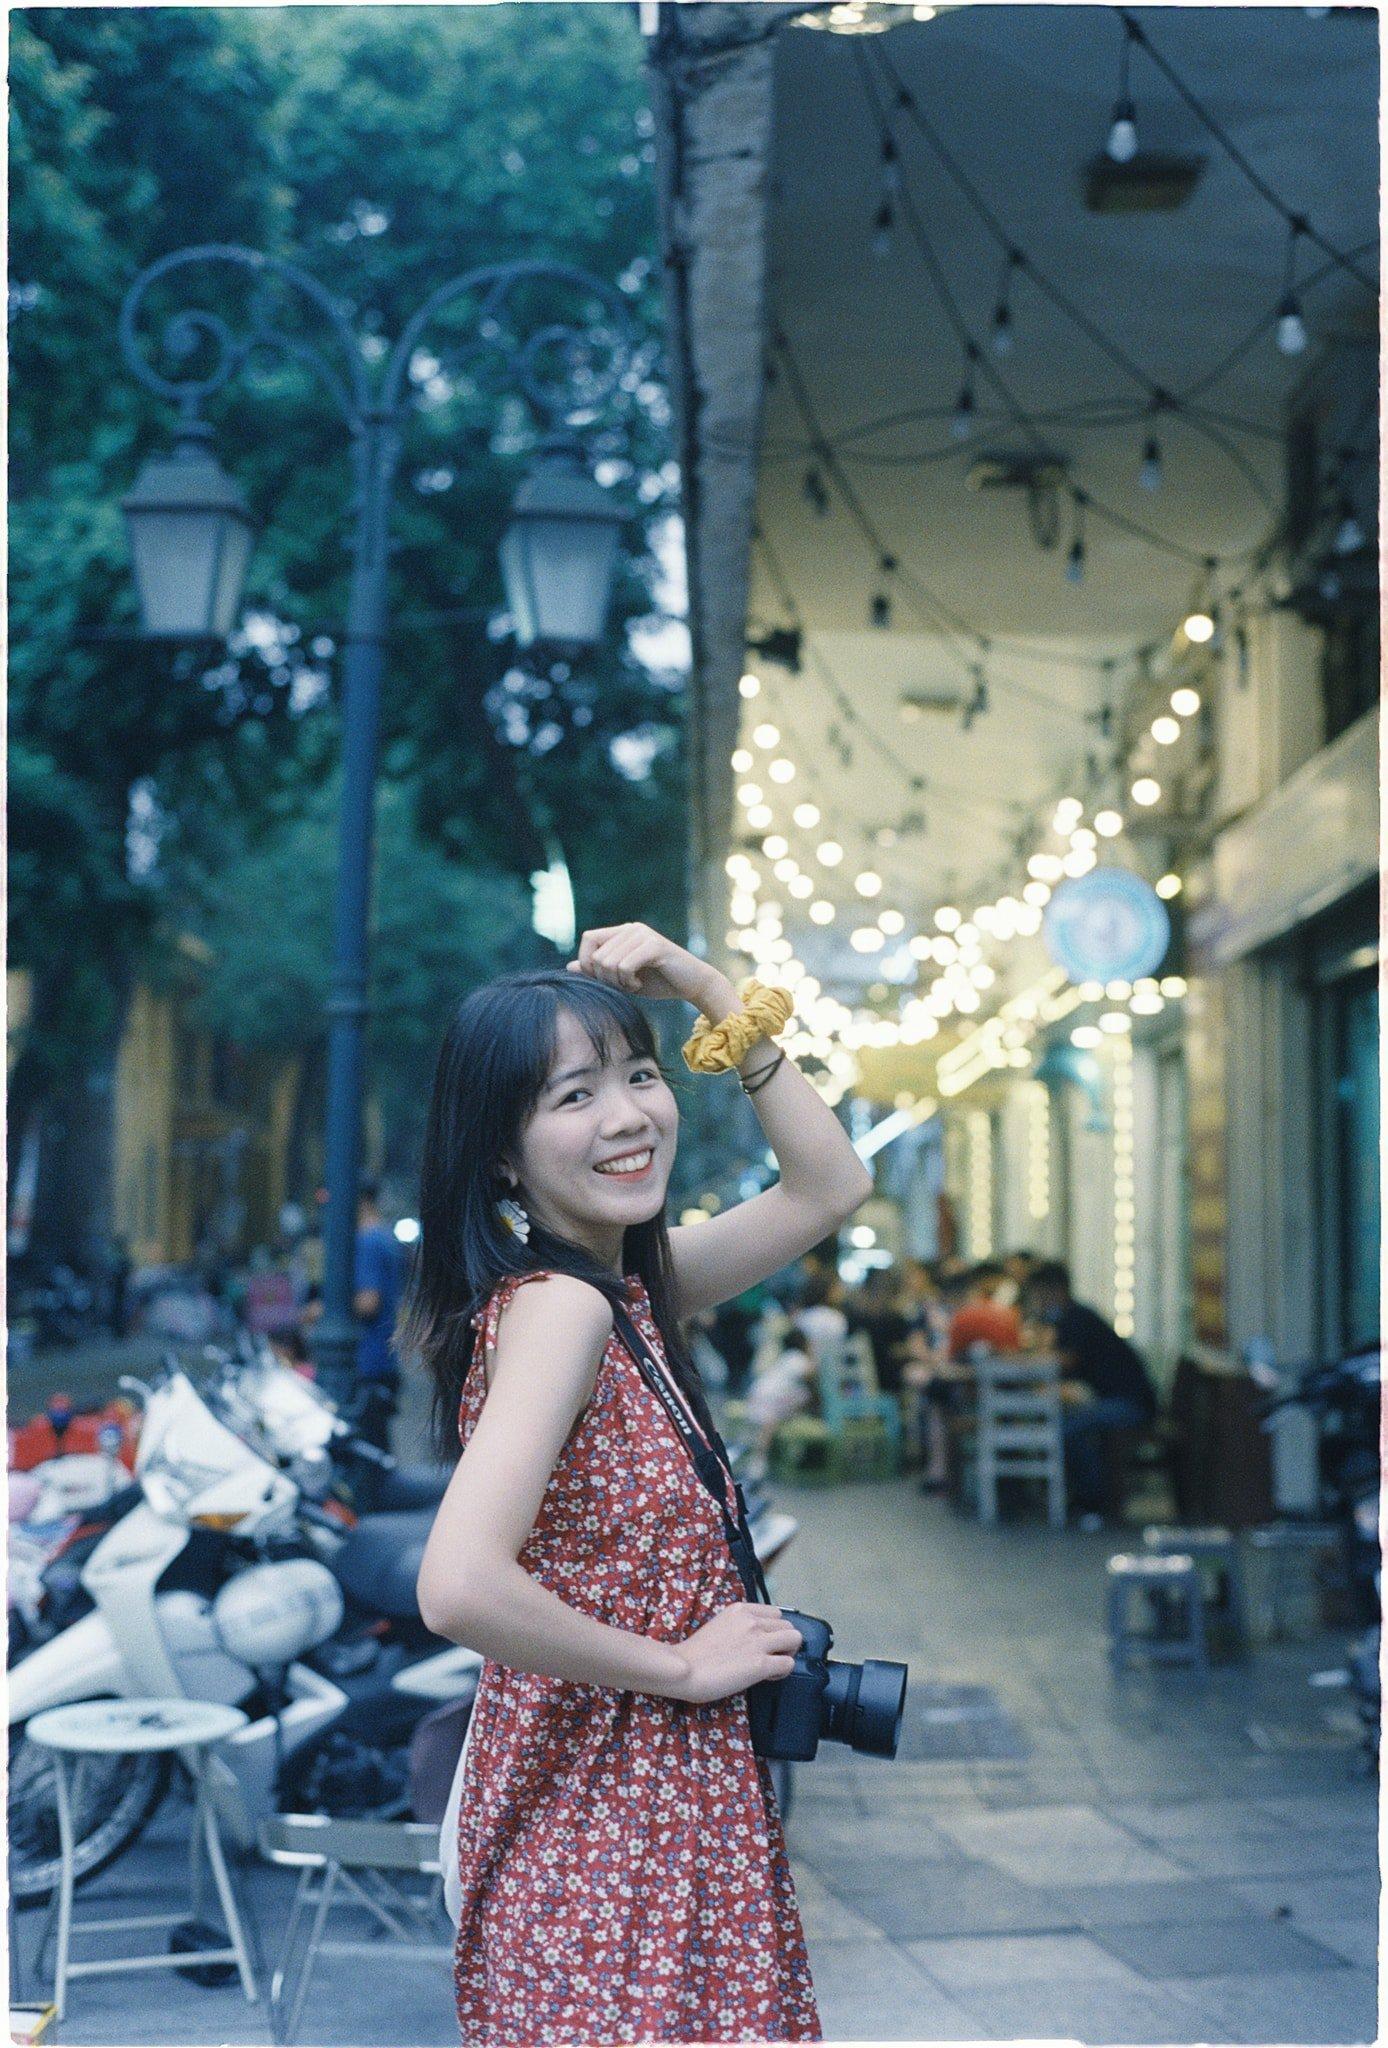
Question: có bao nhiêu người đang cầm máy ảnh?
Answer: một người